Lee Westwood

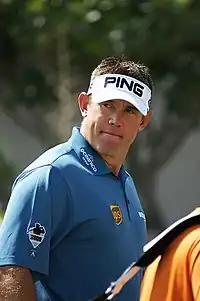

Lee John Westwood (born 24 April 1973) is an English professional golfer. He is one of the few golfers who has won tournaments on five continents – Europe, North America, Asia, Africa and Oceania – including victories on the European Tour and the PGA Tour. He has also won tournaments in four decades, the 1990s, 2000s, 2010s and 2020s. He was named European Tour Golfer of the Year for the 1998, 2000, 2009 and 2020 seasons. He has won the 2000 European Tour Order of Merit, and the renamed 2009 and 2020 Race to Dubai. He has frequently been mentioned as one of the best golfers without a major championship victory, and he holds the record of playing in the most majors without winning one.